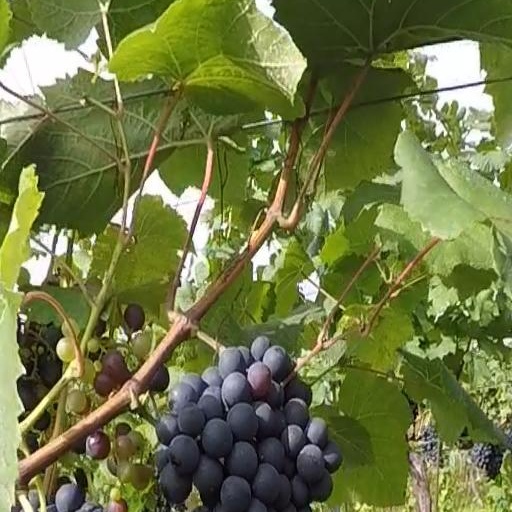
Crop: grape